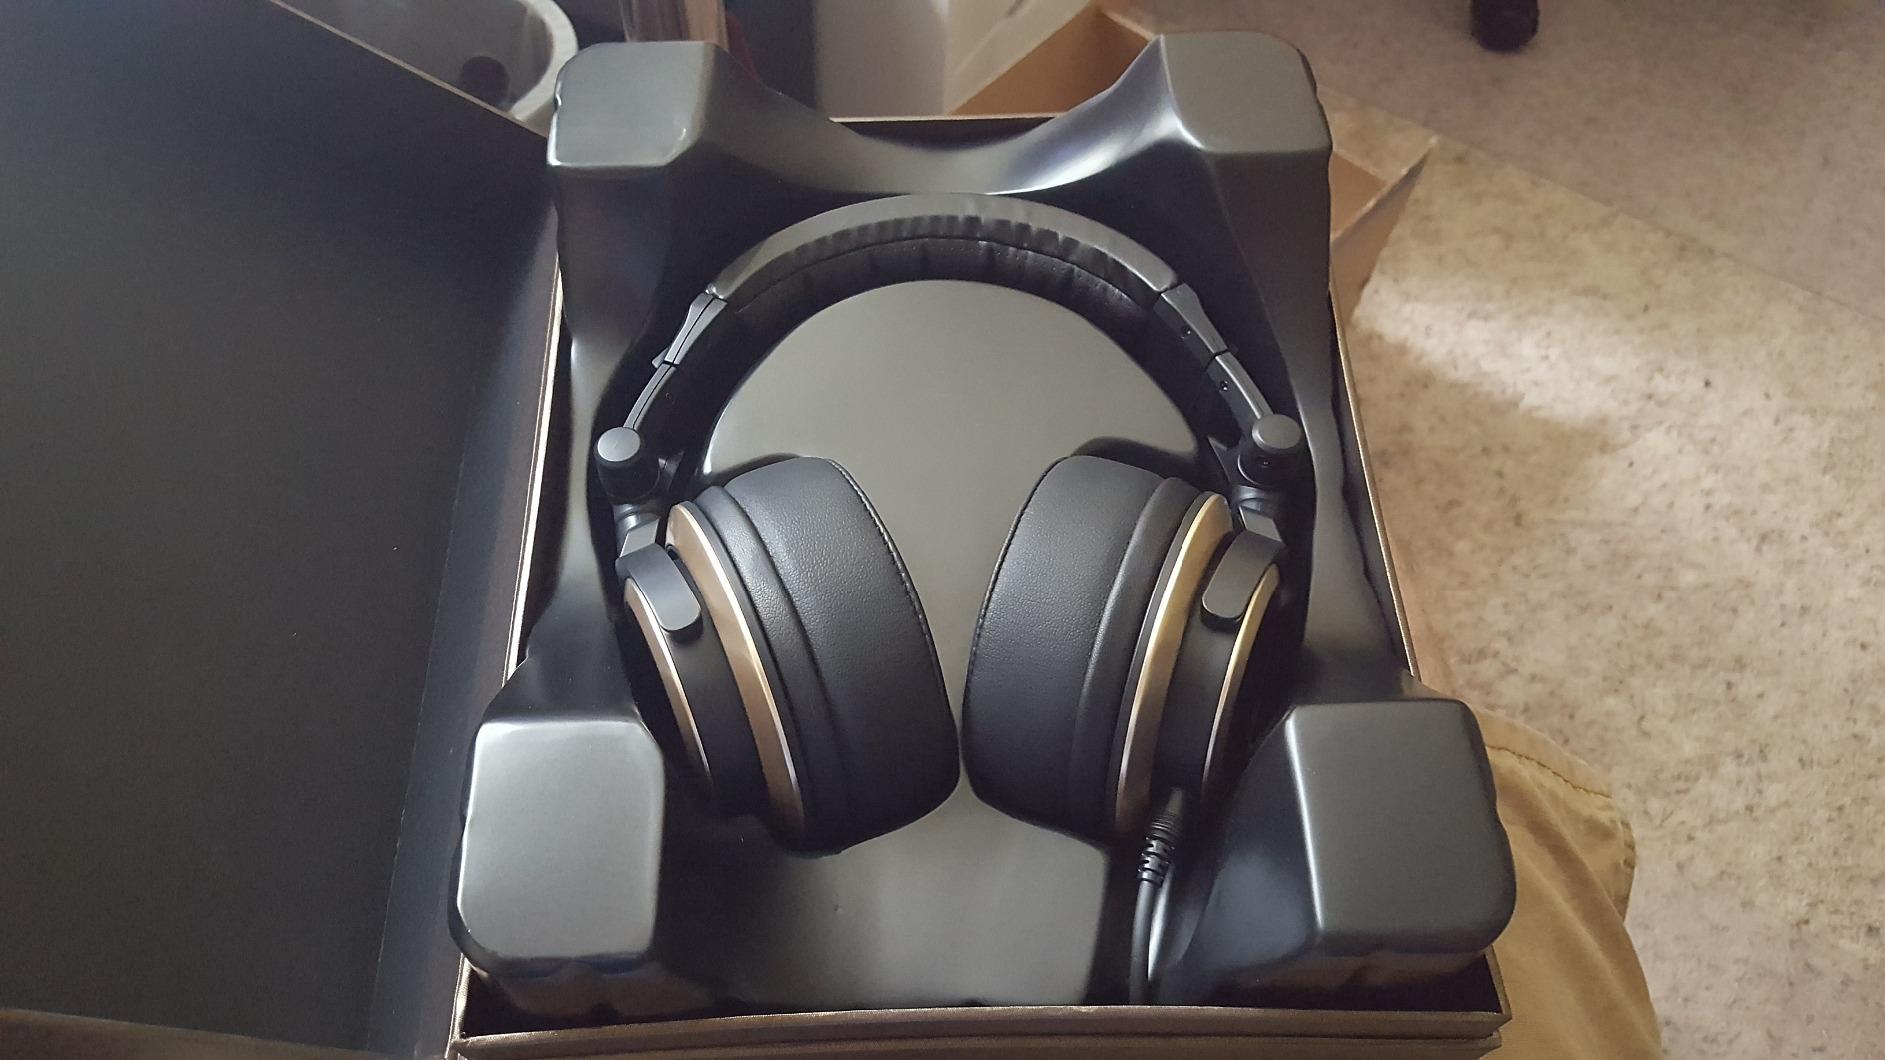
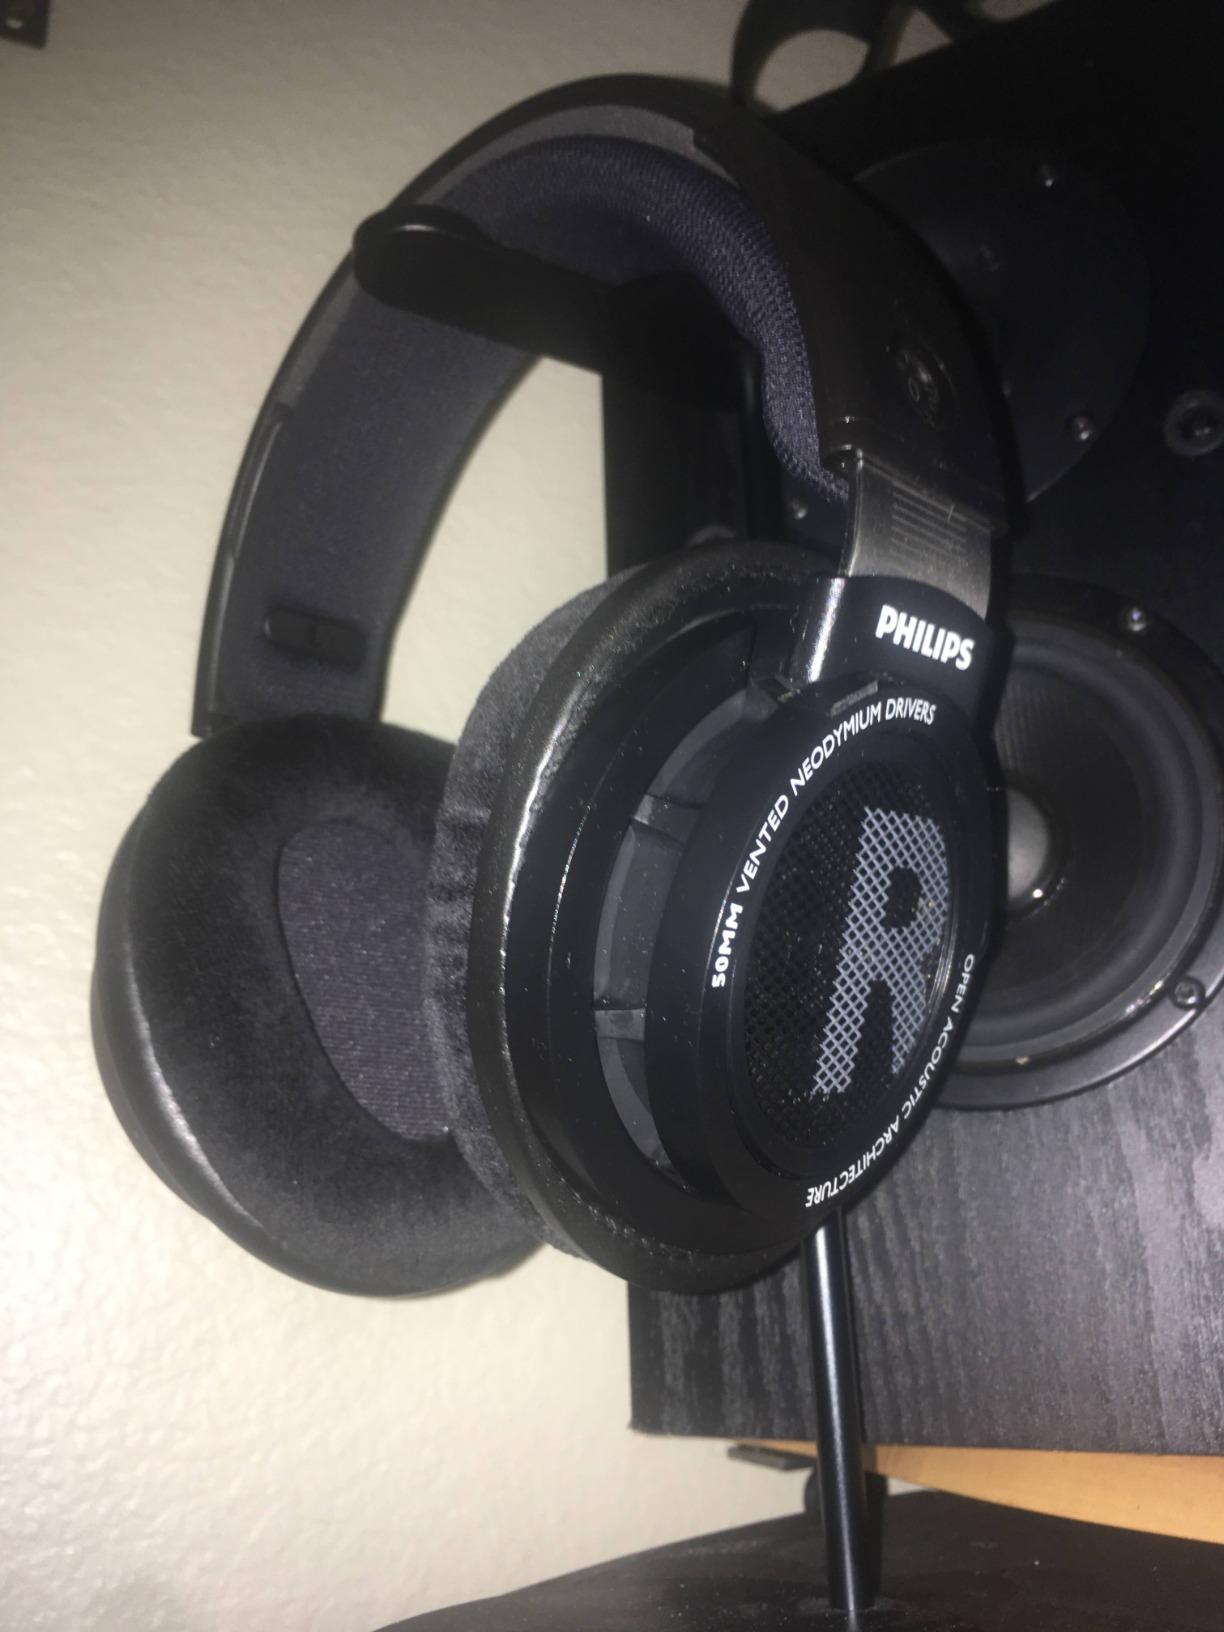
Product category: headphones
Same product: no